Estadio Francisco de la Hera

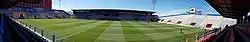

Estadio Francisco de la Hera is a football stadium in Almendralejo, Spain. It is the home ground of CD Extremadura 1924.